Ladies in Waiting (film)

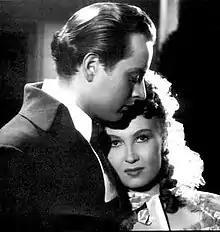
Svatopluk Beneš and Zorka Janů

Ladies in Waiting (Czech: Čekanky) is a 1940 Czech romantic comedy film directed by Vladimír Borský. The film sets were designed by the art director Jan Zázvorka.